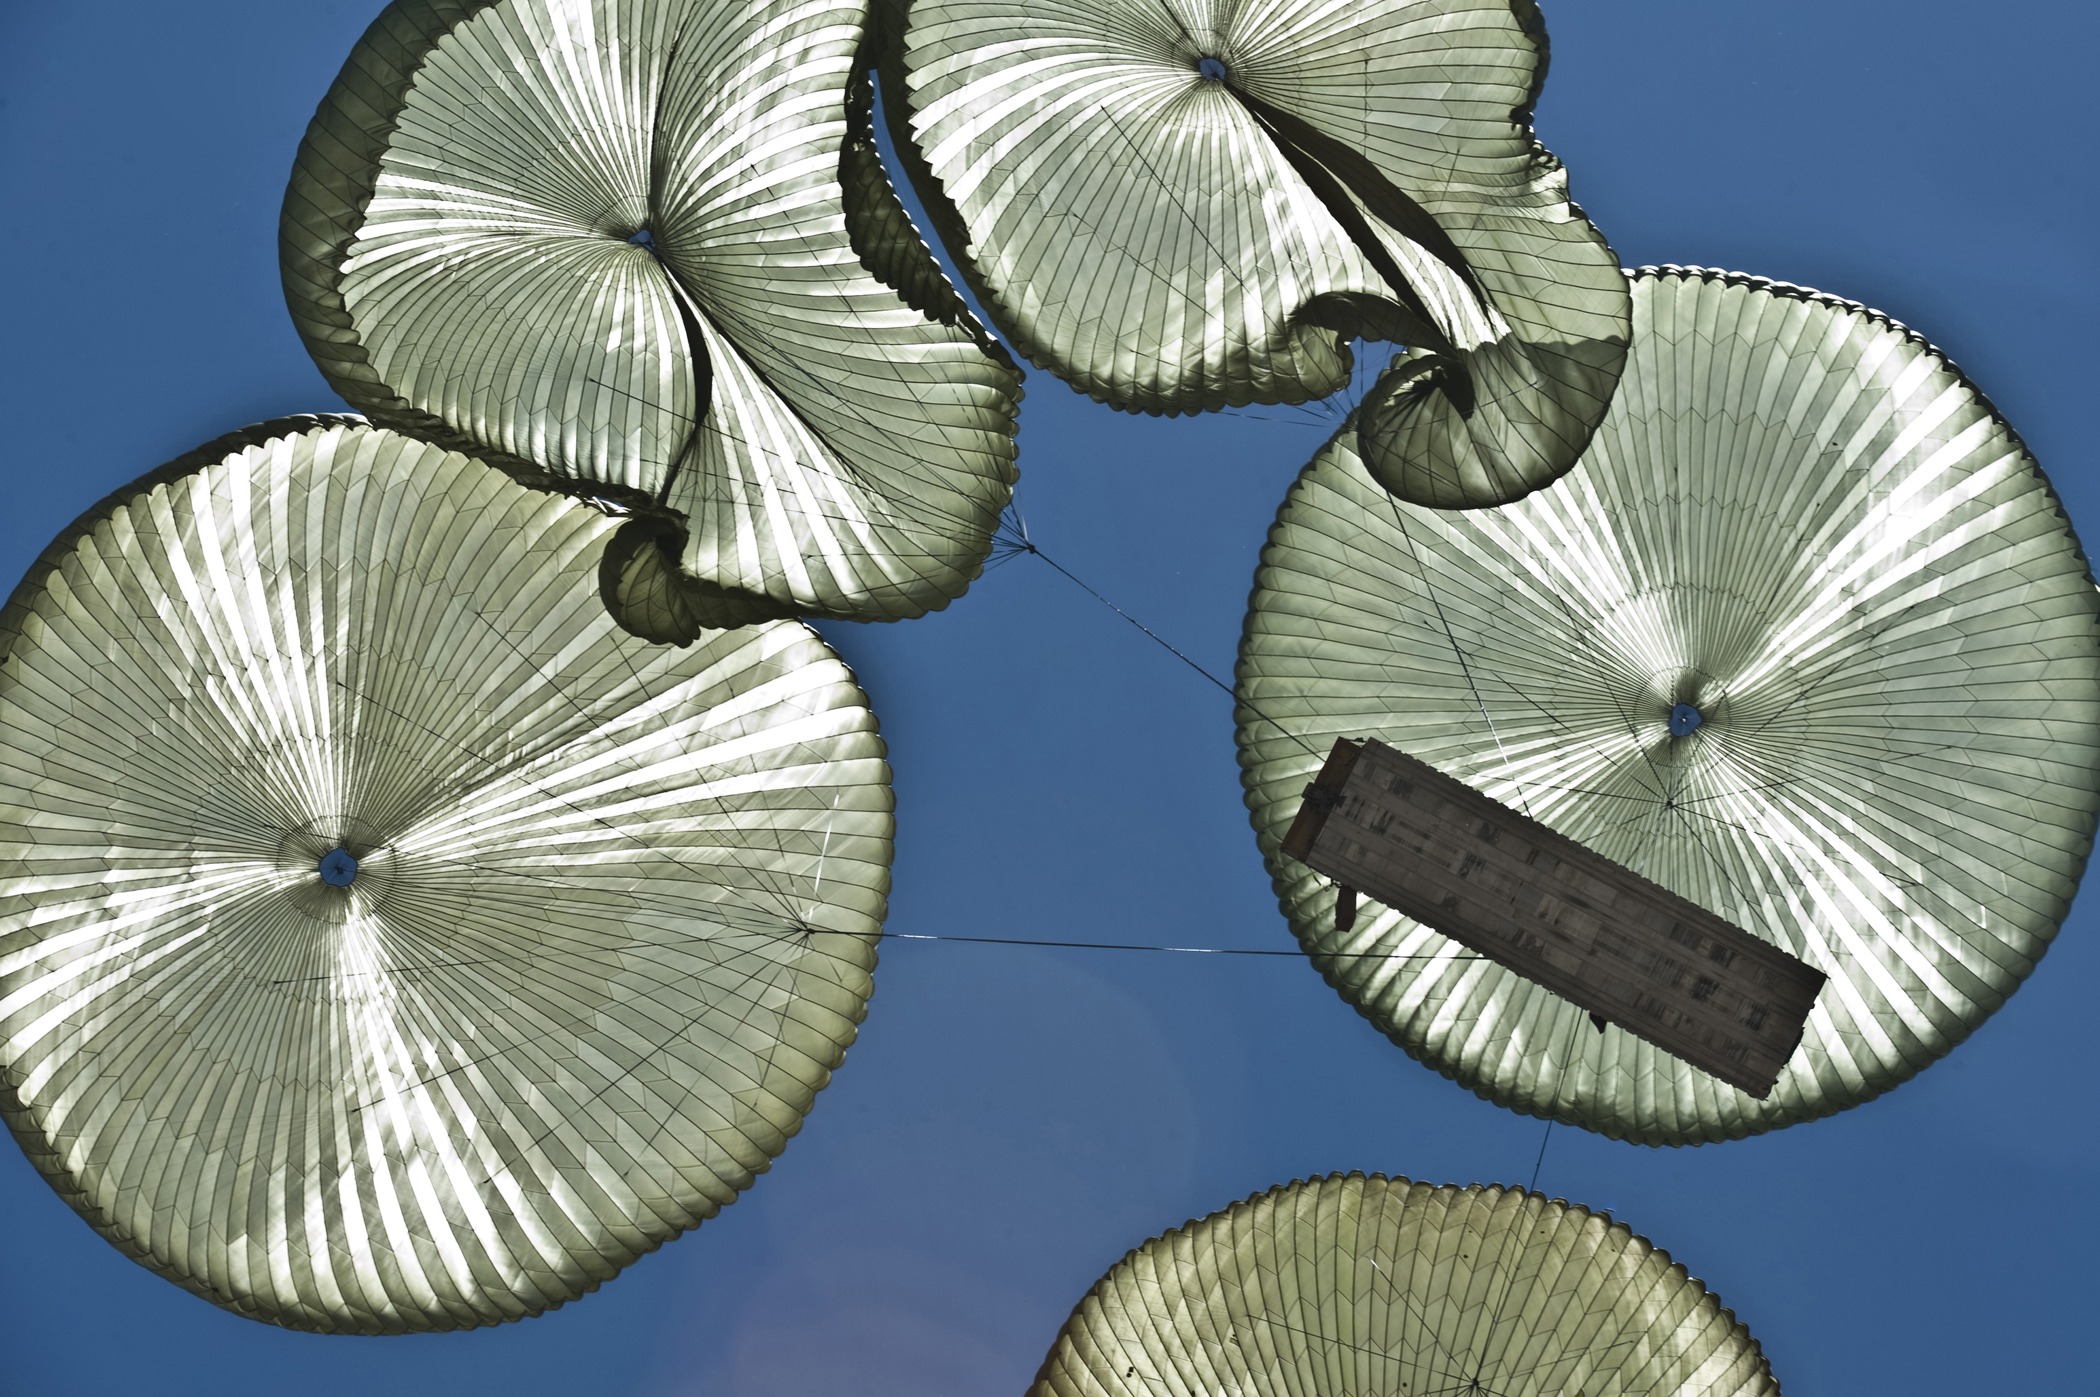
sky, wheel, canopy, money, floating, circle, clouds, gliding, parachutes, descending, parachutists, canopies, fashion accessory